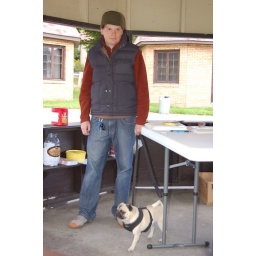
the sorority girls who volunteered never showed up. Never trust a girl in a sorority.